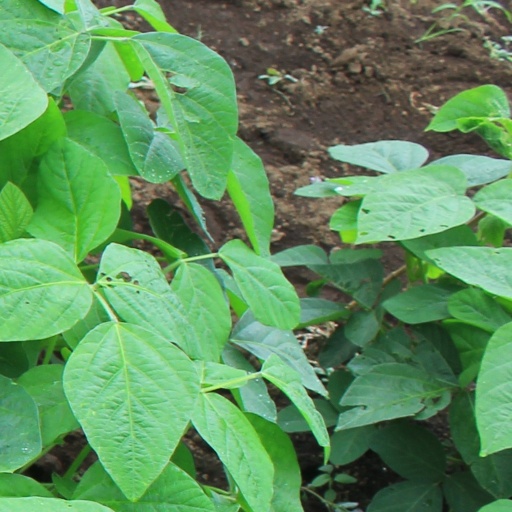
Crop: soybean